Piper Campbell

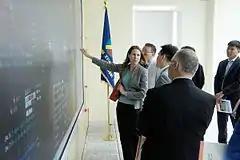
Ambassador Piper Campbell reviews progress on the MCA project in Mongolia, June 2013

Campbell went on to work at the U.S. Missions to the United Nations in New York (1999–2002) and Geneva (2002–2006). From 2006 to 2009 she was the Deputy Chief of Mission in Phnom Penh, Cambodia, where she spent almost five months as Chargé d'affaires ad interim from August 25, 2008, to January 19, 2009. She then became Chief of Staff to the first-ever Deputy Secretary of State for Management and Resources Jacob J. Lew (who later became Treasury Secretary), and his successor Thomas R. Nides. From June 2011-June 2012, Campbell served as the senior civilian representative of the U.S. government in southern Iraq, opening Consulate General Basrah on July 5, 2011.